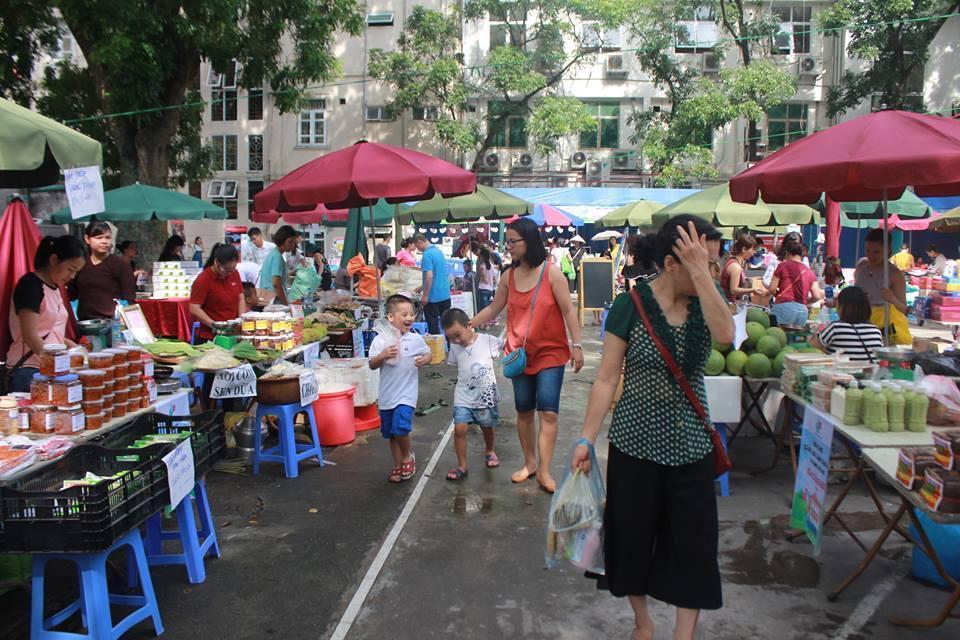
có nhiều người đang tham gia vào khu hội chợ